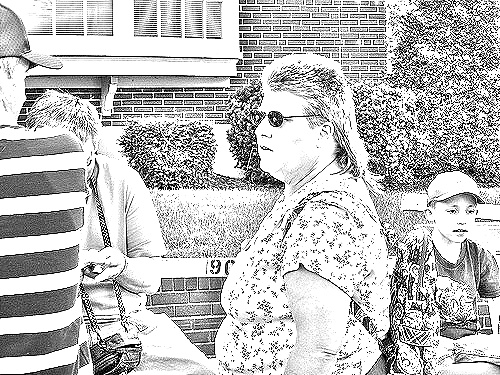
Portrait style: Sketch Portrait